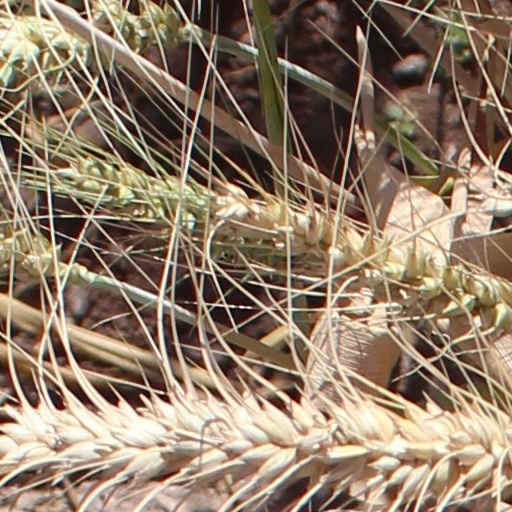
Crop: wheat